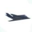
Label: airplane